Stories We Could Tell (novel)

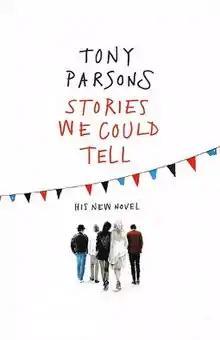
First edition

Stories We Could Tell by Tony Parsons, published in 2005, is set on a single night in August 1977, the night Elvis Presley died. It focuses on the adventures of three men, Terry, Ray, and Leon, all writers for the fictional musical magazine "The Paper" in pre-Thatcherite punk-ridden London. Parsons covers topics that deal with the role of music for young people, youth gangs and music culture in this time.